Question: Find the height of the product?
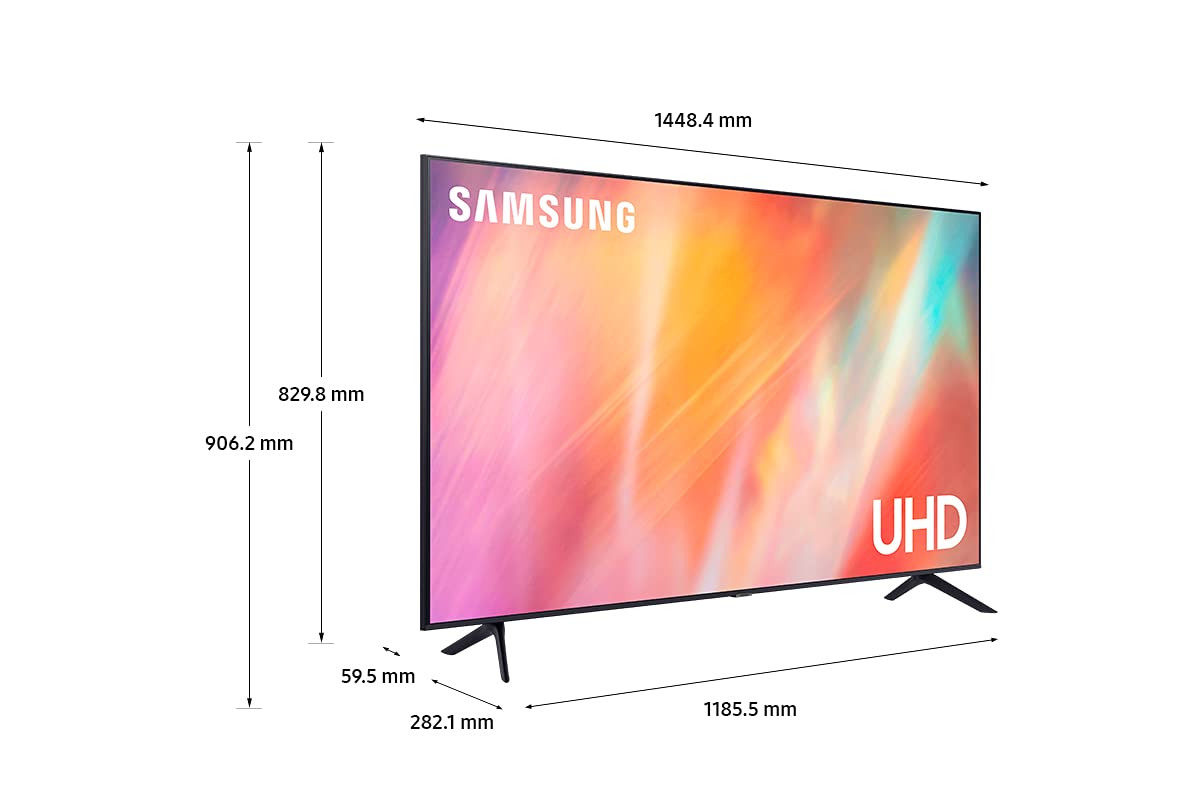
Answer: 829.8 millimetre